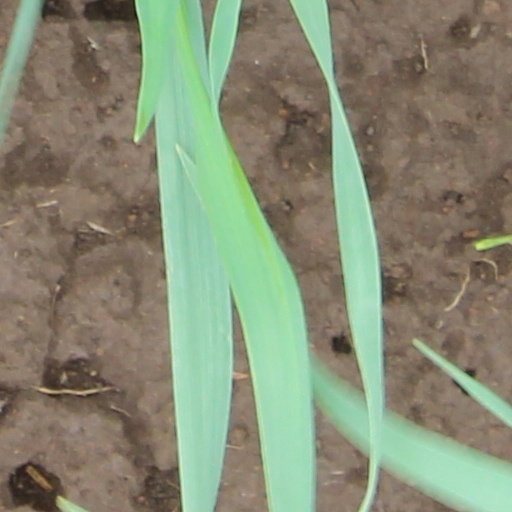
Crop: wheat